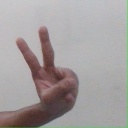
अक्षर: ऐ